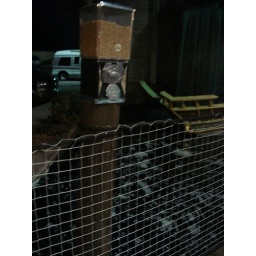
I don't think any fish were living in *that* water